Joan Bolger

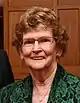
Bolger in 2018

Joan Maureen Bolger (née Riddell; born 1942) is a New Zealand community leader. She is the spouse of Jim Bolger, who served as the prime minister of New Zealand between 1990 and 1997.